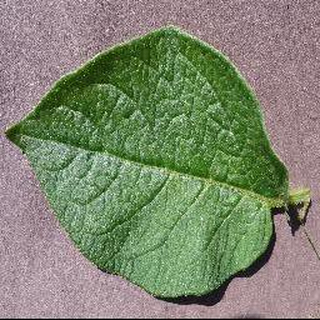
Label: healthy_potato